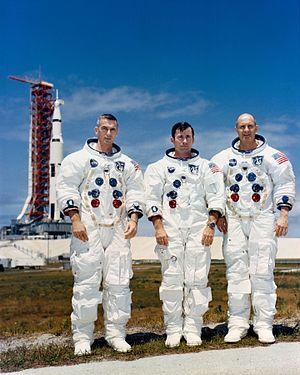
Apollo 10 est un vol spatial habité qui a eu lieu en mai 1969, la quatrième mission avec équipage du programme américain Apollo, et la deuxième, après Apollo 8 à orbiter autour de la Lune. Il s'agit de la mission F, une répétition générale pour le premier atterrissage lunaire, testant tous les composants et les procédures juste avant l'atterrissage réel. Les astronautes Thomas Stafford et Gene Cernan font voler le module lunaire Apollo, son deuxième essai dans l'espace après celui d'Apollo 9 en orbite terrestre, sur une orbite de descente à 15,6 kilomètres de la surface lunaire, le point où commencerait la descente motorisée.